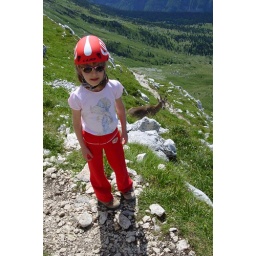
Poziranje ob kozorogu / Posing beside rock goat